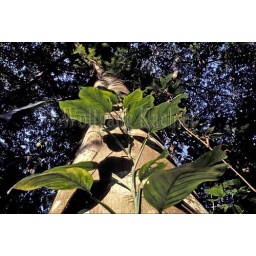
Amazon river, dim light in rain forest, plant creeping up tree trunk towards the light